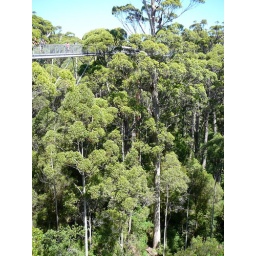
The canopy walkway, suspended miraculously 150ft above the ground in the tingle trees